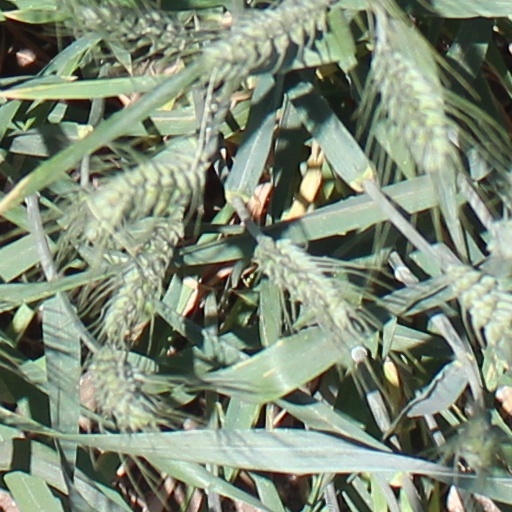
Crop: wheat